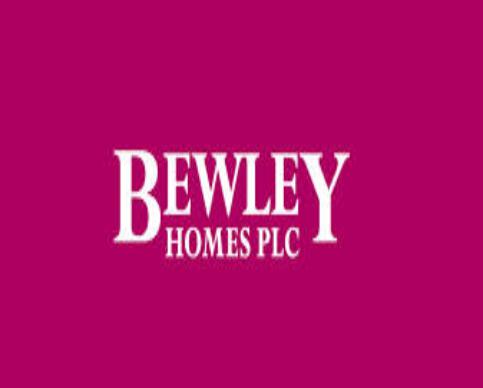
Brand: Bewley's
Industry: Food